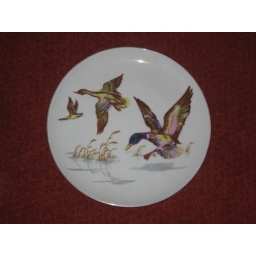
am interested in plates with a bird theme at the moment..especially 3 birds.